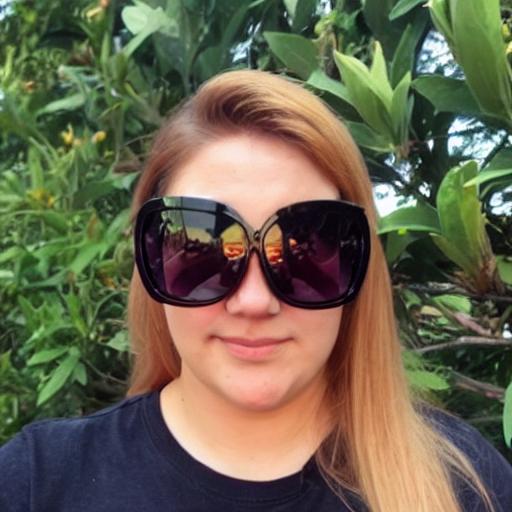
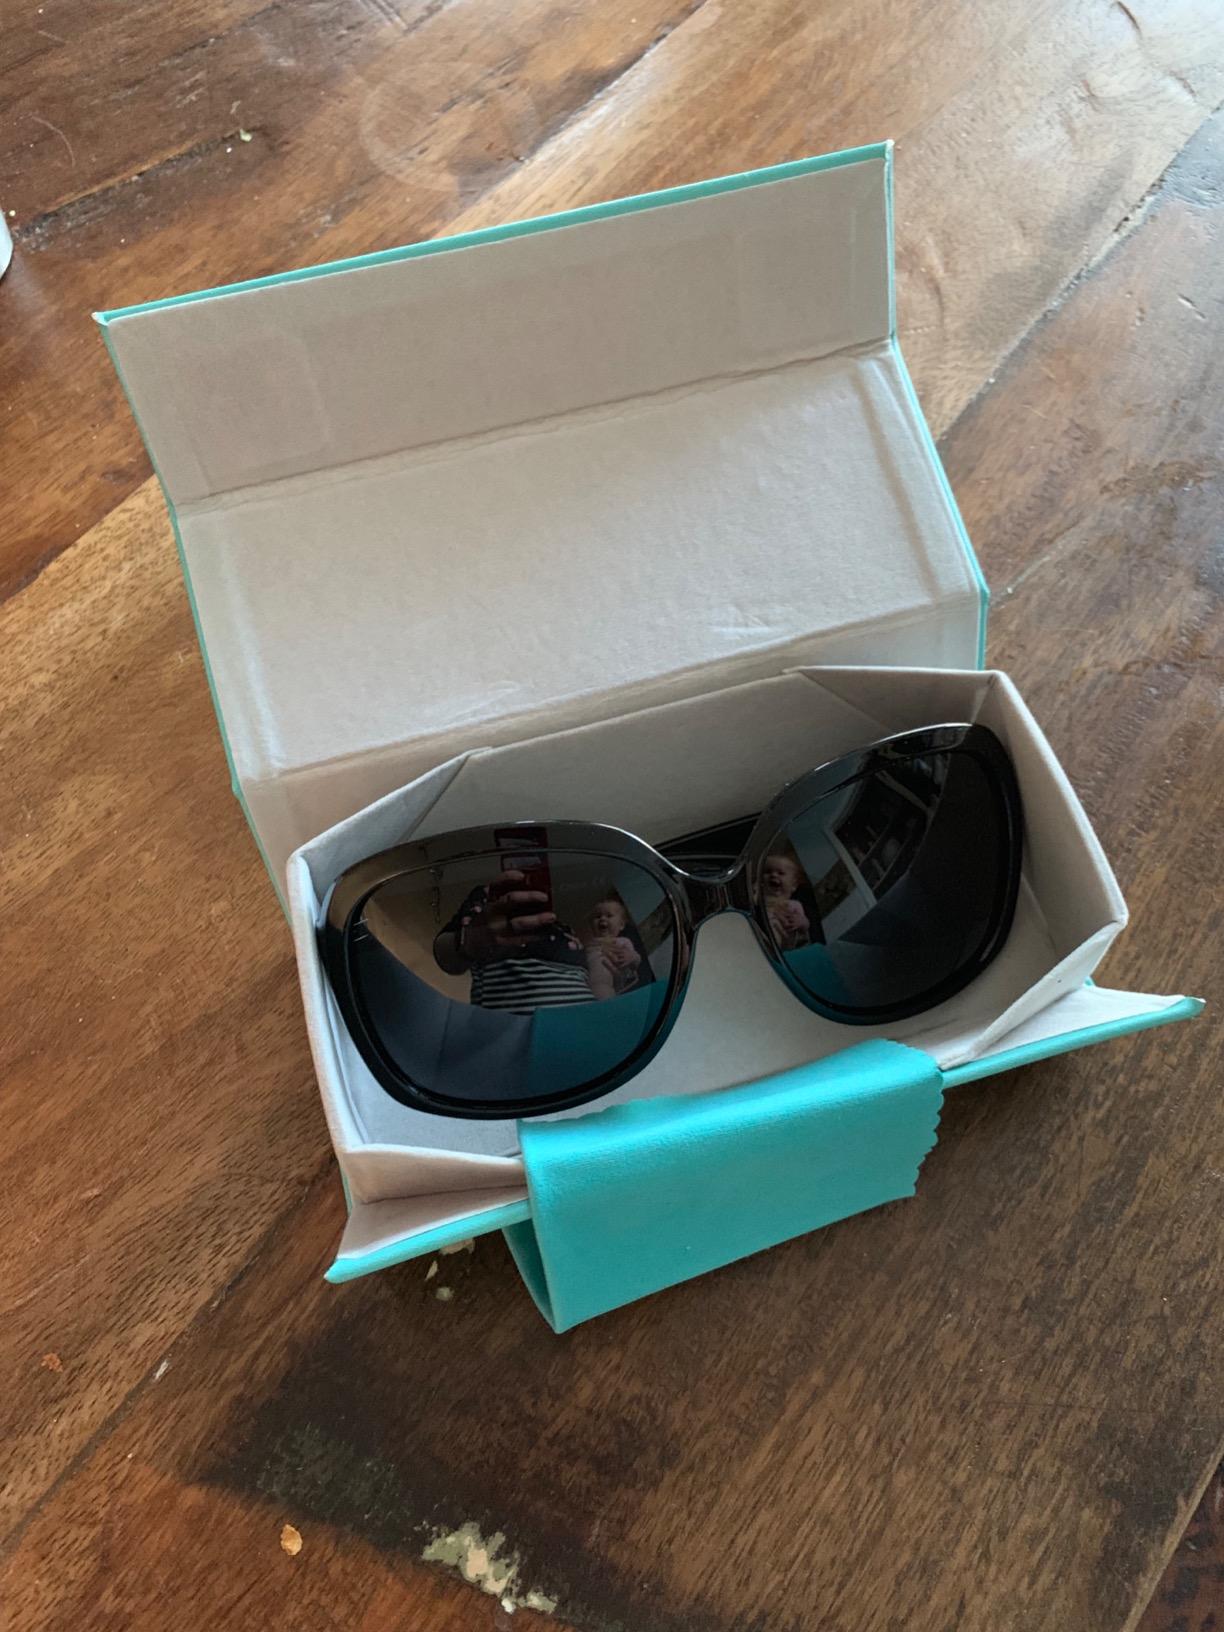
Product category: accessories_sunglasses
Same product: no